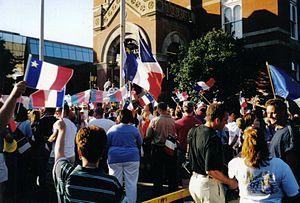
Tintamarre devant l'hôtel de ville (Fredericton, NB)
Fredericton, aussi orthographié Frédéricton est la capitale de la province du Nouveau-Brunswick au Canada. La ville est située sur les deux rives du fleuve Saint-Jean. La ville compte 56 224 habitants en 2011. Ses habitants sont les Frédérictonnais.
La fête nationale de l'Acadie est le premier des symboles acadiens qui fut choisi. C'est à la première convention nationale qui eut lieu à Memramcook en 1881 que les élites acadiennes eurent le mandat de choisir la date de cette fête. Le choix de la date engendra un débat parmi l'exécutif de la convention.